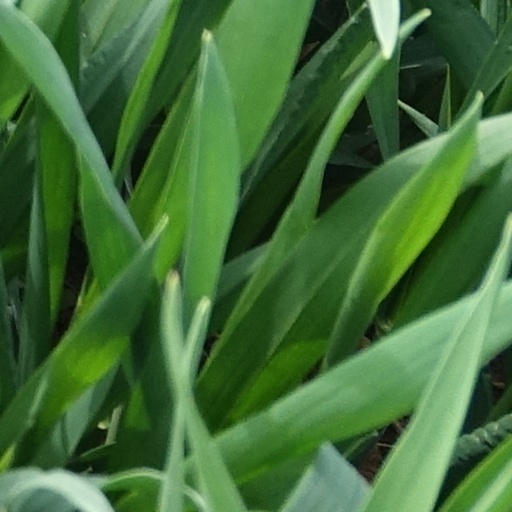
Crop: wheat